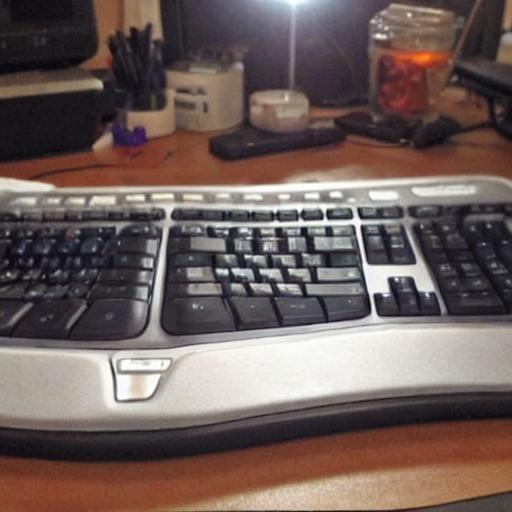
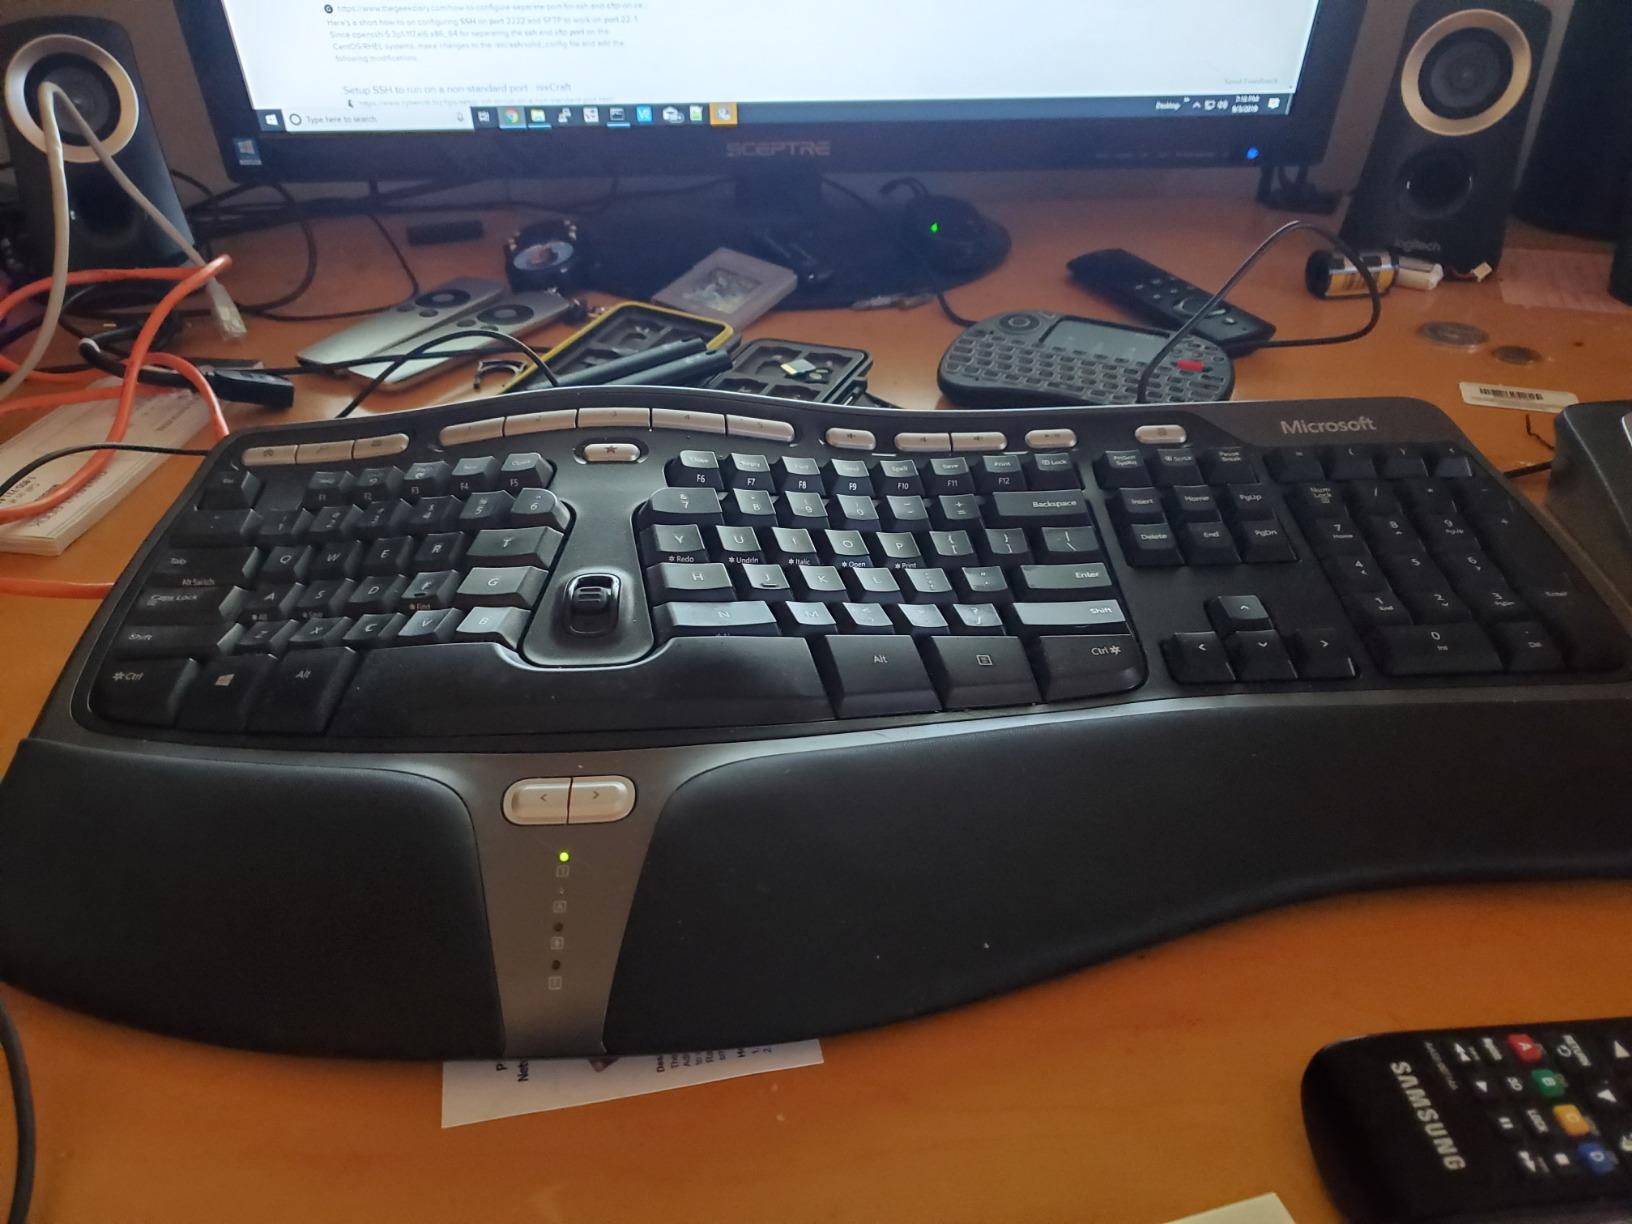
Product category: keyboard
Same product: no